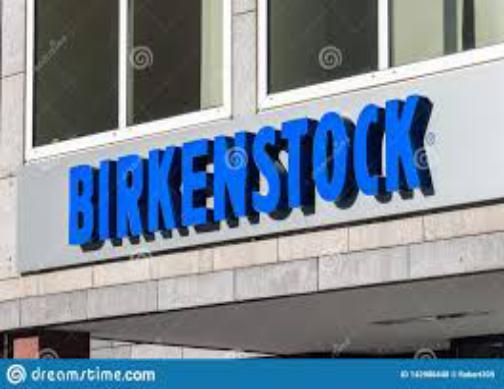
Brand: Birkenstock
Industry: Clothes